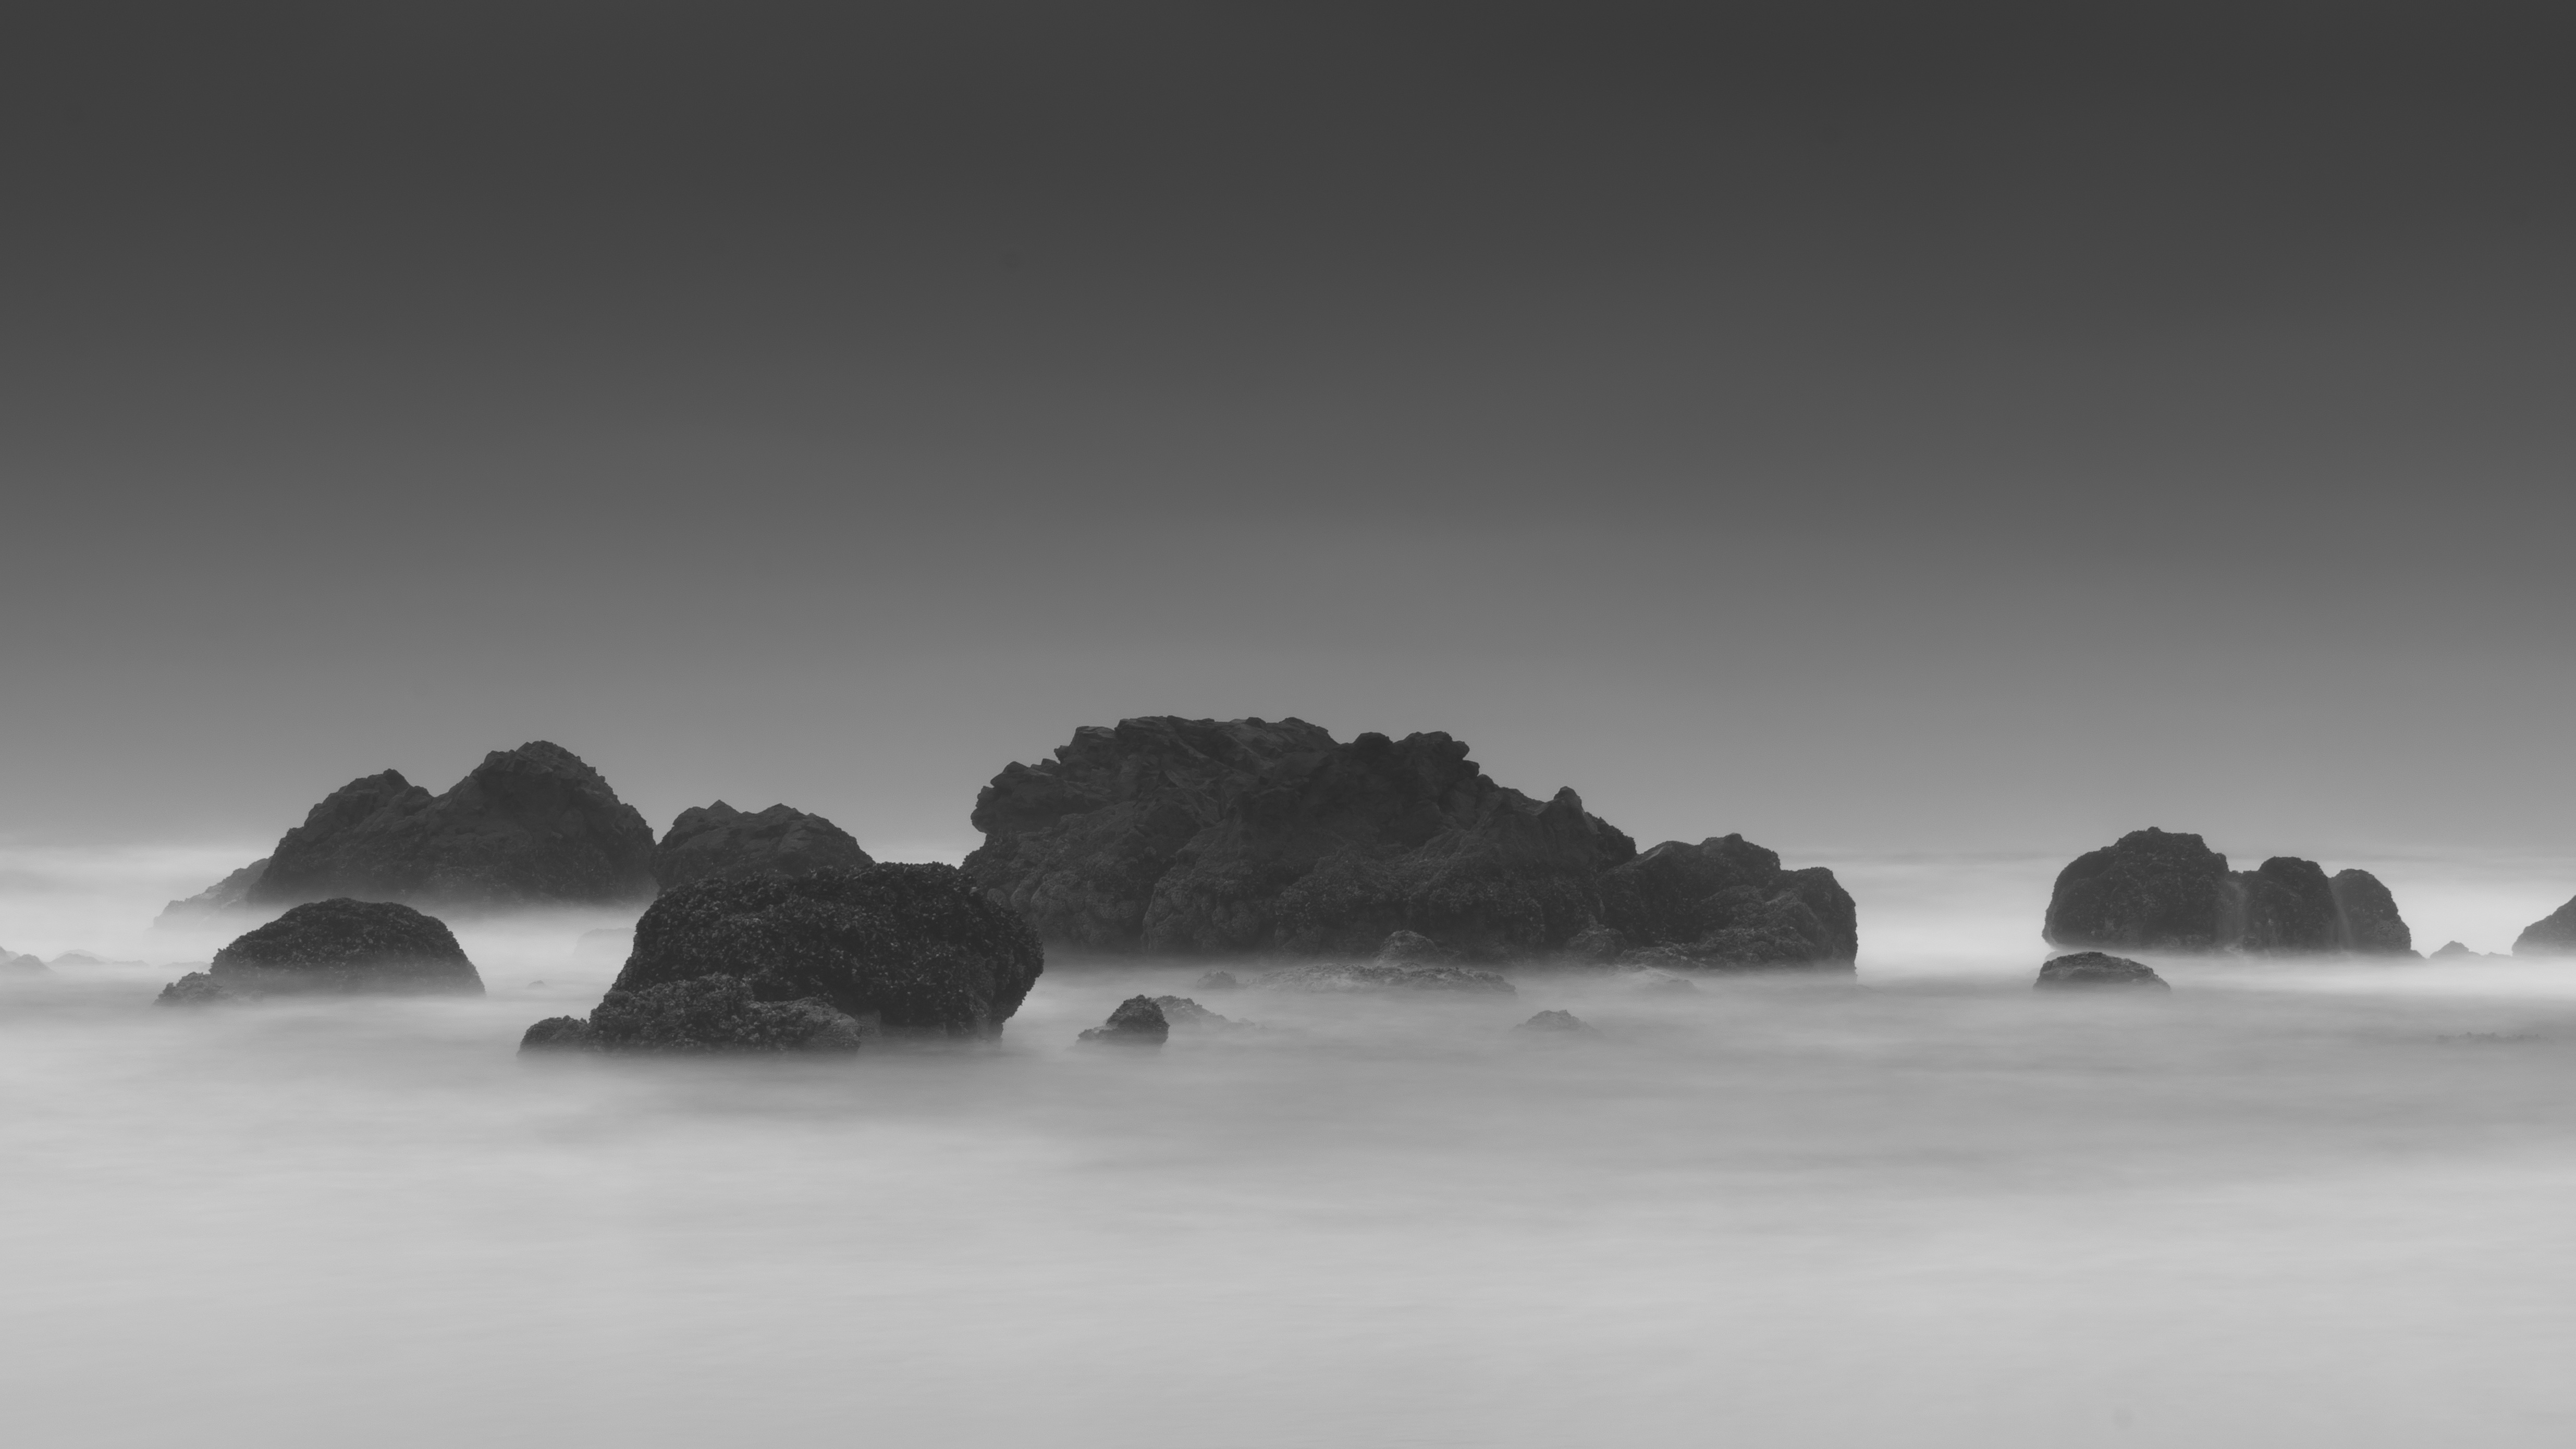
beach, sea, coast, nature, rock, ocean, horizon, cloud, black and white, fog, mist, shore, wave, dawn, seascape, bay, monochrome, terrain, body of water, monochrome photography, atmospheric phenomenon, wind wave